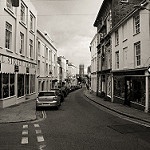
Label: street